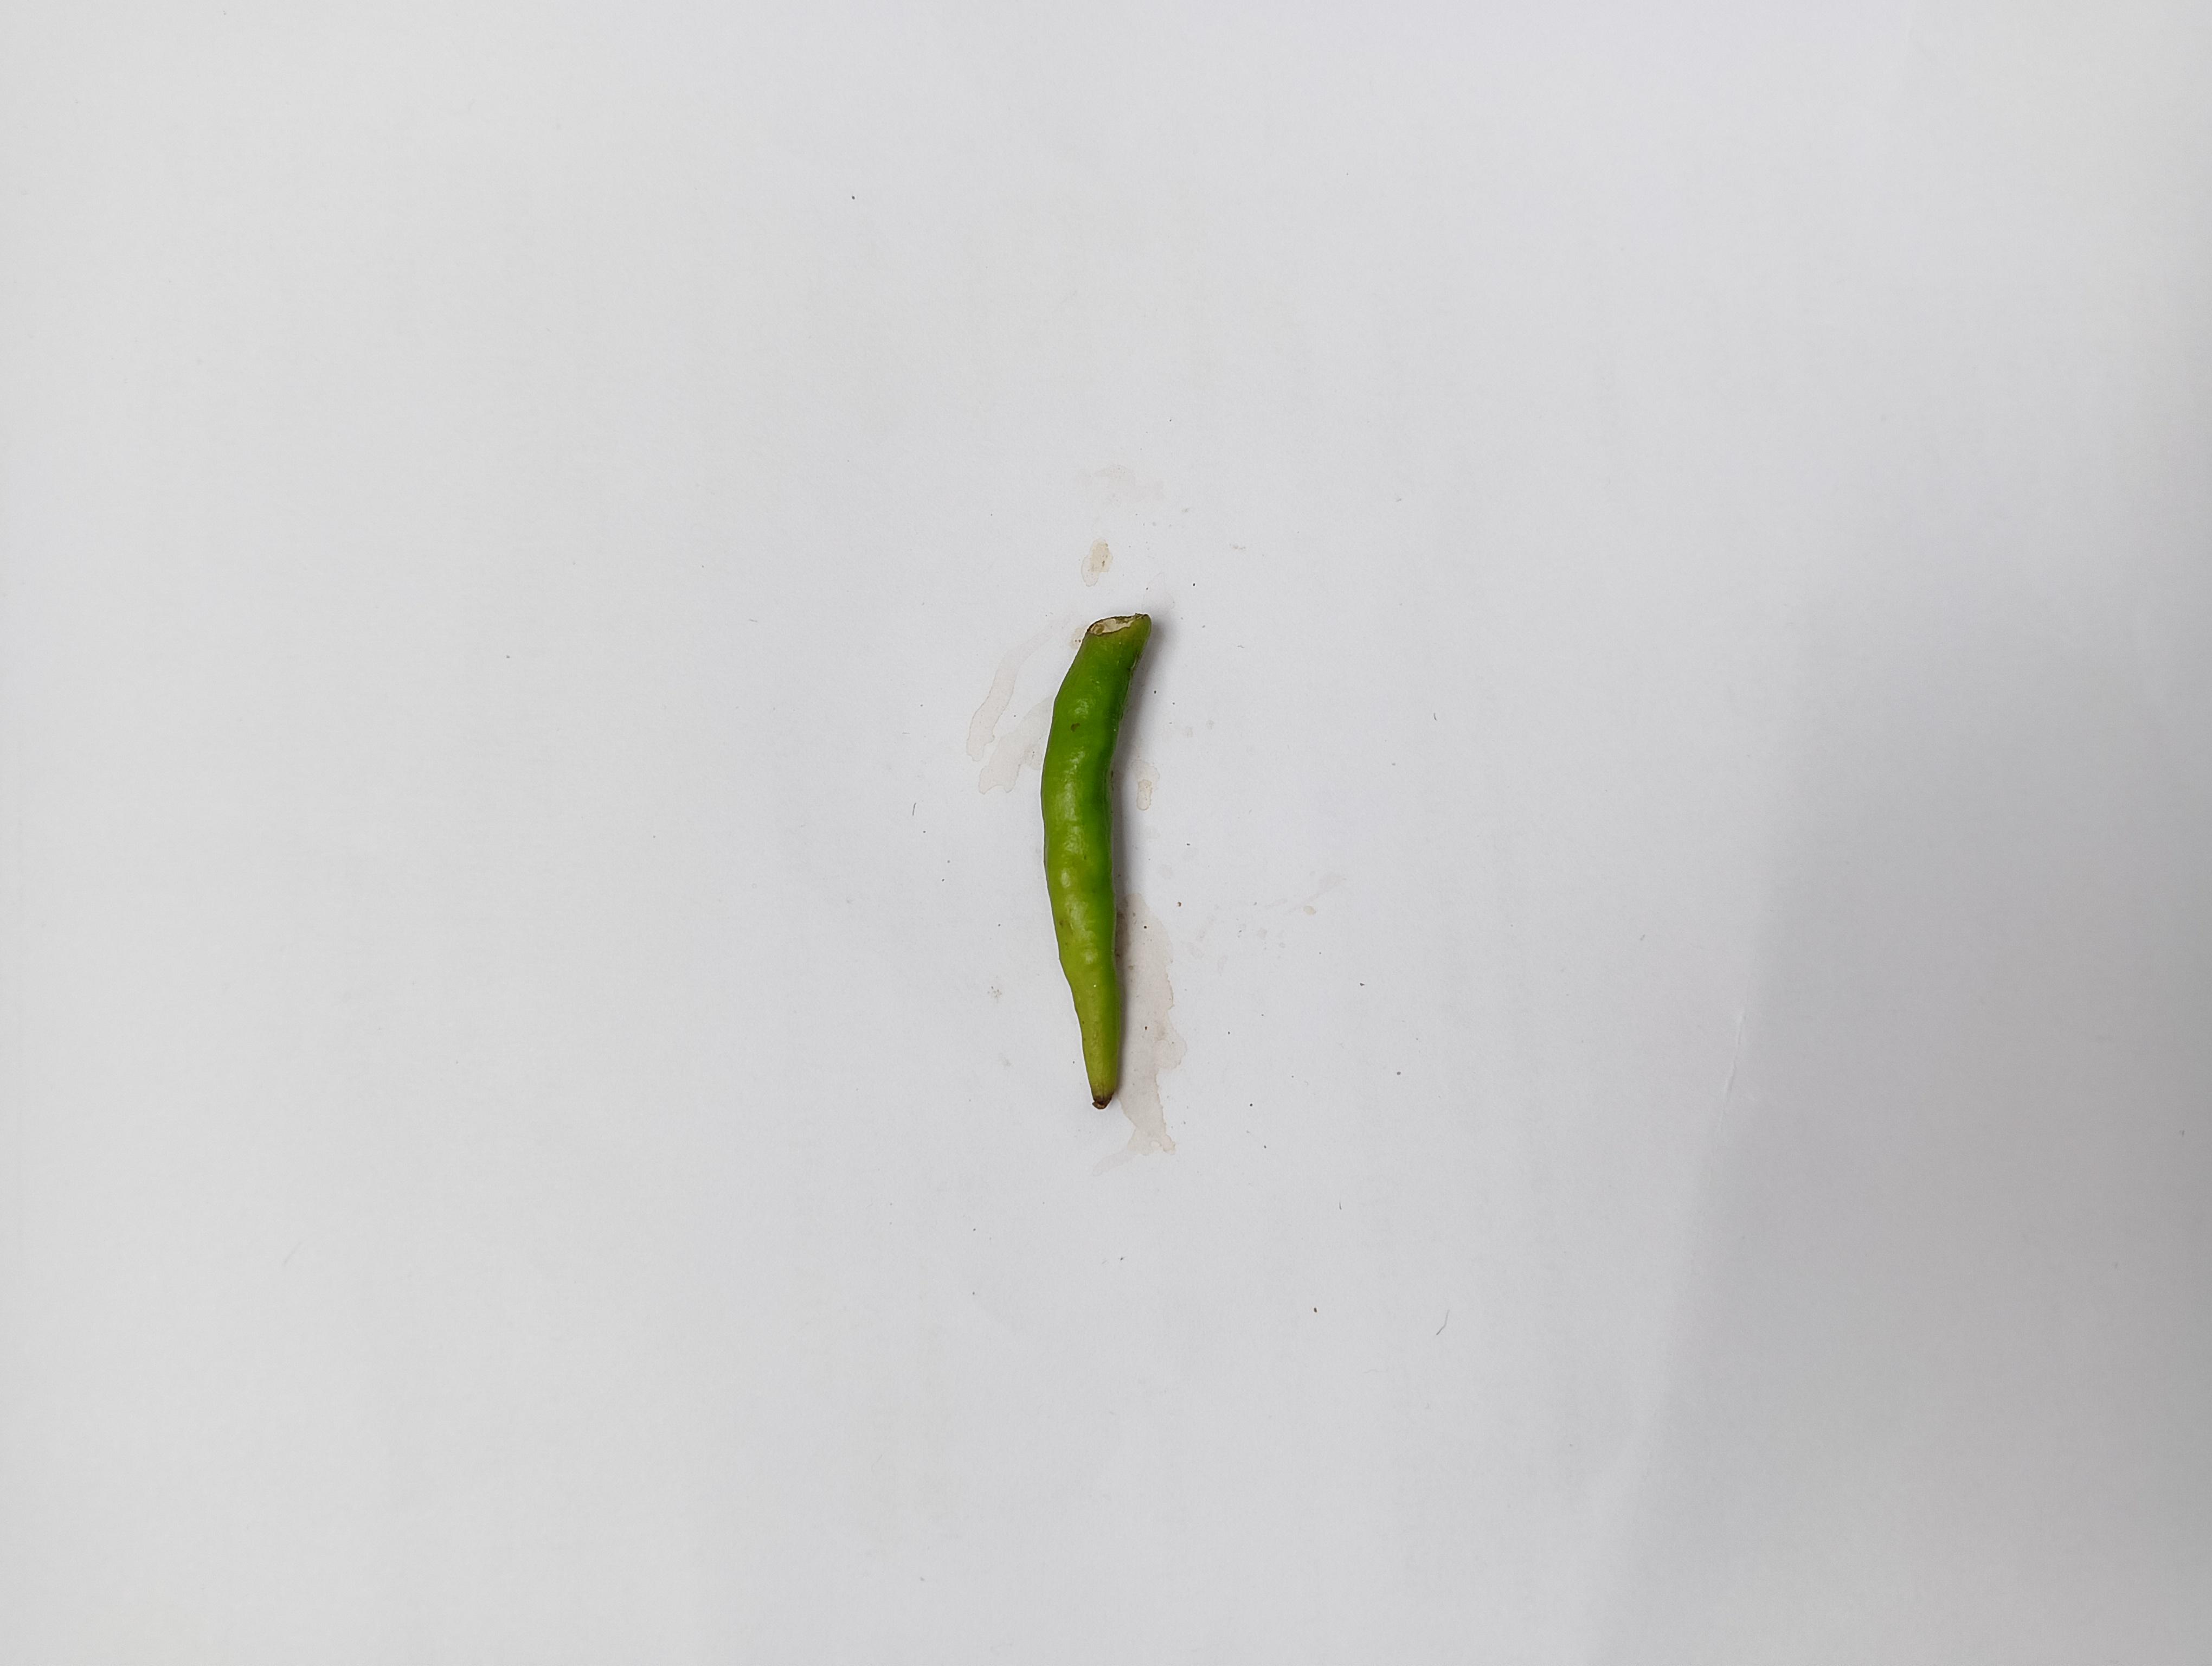
Label: Green Chili